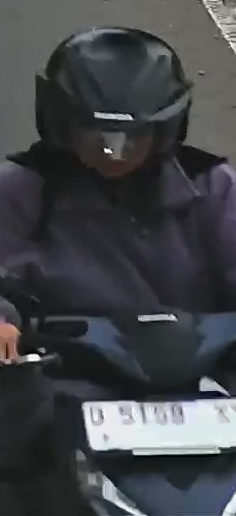
person-with-helmet: 1
person-without-helmet: 0